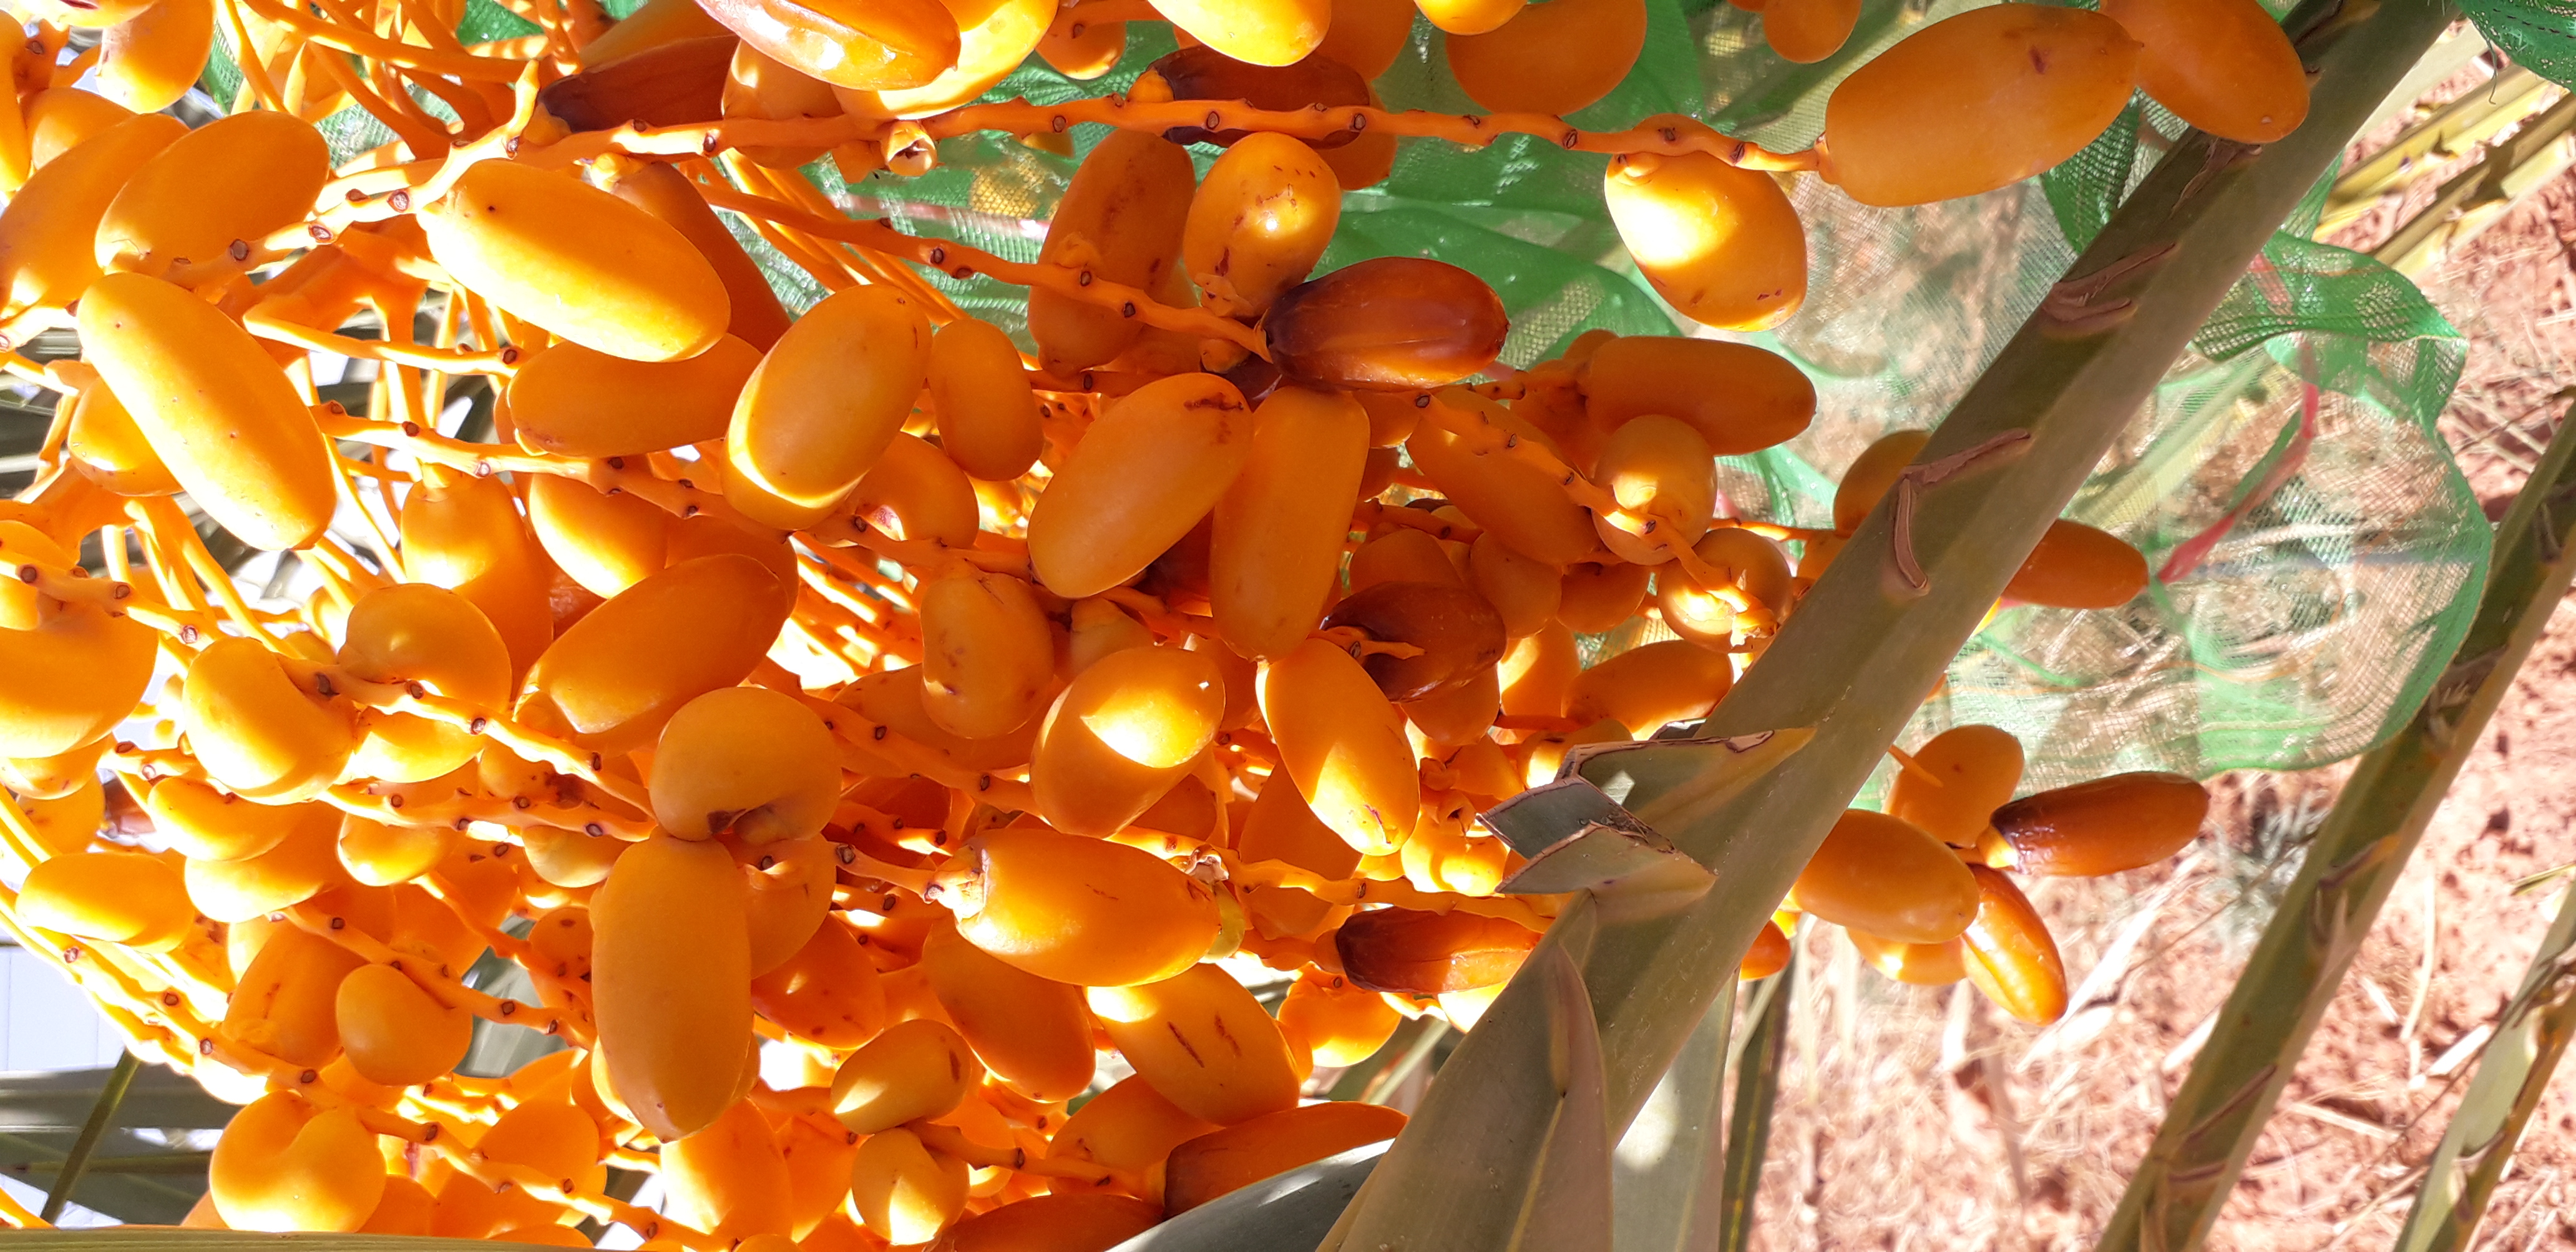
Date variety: kholt